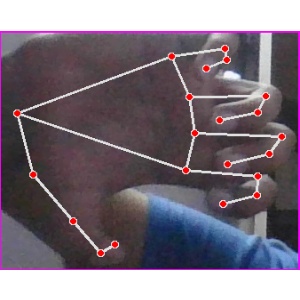
अक्षर: त